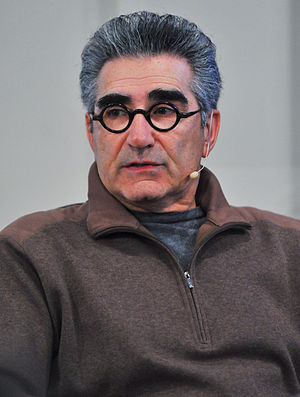
Eugene Levy
Eugene Levy er en canadisk skuespiller, filminstruktør, filmproducer, musiker og forfatter. Han er blandt andet kendt for rollen som Jim Levensteins far Noah Levenstein i American Pie-filmene. Han er den eneste person, der har medvirket i alle American Pie-filmene.